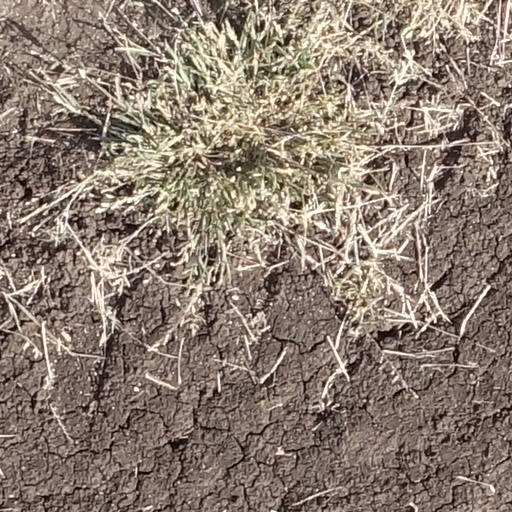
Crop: sorghum